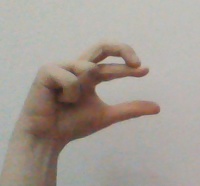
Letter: thal